City of Canberra (aircraft)

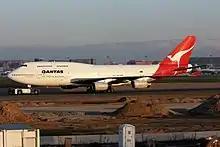
"City of Canberra" at Frankfurt Airport in 2011

The "City of Canberra" remained in service with Qantas until January 2015, when it was retired as part of the draw-down of the airline's fleet of 747s. While in service with Qantas, the aircraft operated more than 13,000 flights, and carried more than three million passengers. Its last passenger-carrying flight was from Johannesburg to Sydney on 13–14 January 2015.